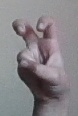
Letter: toot